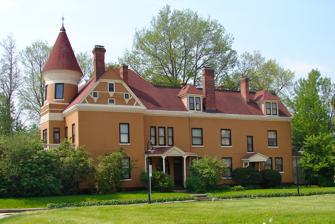
Building: Connor House (Rock Island, Illinois)
Country: United States of America
Year built: 1888
Historic house in Illinois, United States United States historic place Connor House U.S. National Register of Historic Places U.S. Historic district Contributing property Rock Island Landmark Show map of Illinois Show map of the United States Location 702 Twentieth St. Rock Island, Illinois Coordinates 41°30′18″N 90°34′19″W / 41.50500°N 90.57194°W / 41.50500; -90.57194 Area less than one acre Built 1888 Architect E.S. Hammatt Architectural style Queen Anne Romanesque Revival Classical Revival NRHP reference No. 88001227 Significant dates Added to NRHP August 11, 1988 Designated RIL 1987 The Connor House is an historic building located in Rock Island, Illinois , United States. It was designated a Rock Island Landmark in 1987. The house was individually listed on the National Register of Historic Places in 1988, and it was included as a contributing property in the Broadway Historic District in 1998. History It is thought that the house was built for industrialist Homer Lowery, and it is an early example of the Queen Anne style in the city. The house's brick construction was also an oddity in the area's other Queen Anne style homes. The house was extensively remodeled for Peter Fries’ daughter's wedding in 1906. The home was later owned by the Conner family and since 1944 by the Parker family. Architecture Davenport, Iowa architect E.S. Hammatt designed the house. He was also the architect for Lincoln School in Rock Island, as well as Kemper Hall and several additions made to St. Katherine's Hall in Davenport. In addition to the Queen Anne style, the house also exhibits elements of the Italianate style as well. It features a three-story conical tower, stylized shingles, symmetrical fenestrations, window bays, four varied porches, and stone window sills and lintels . Part of the remodeling project in 1906 was the full façade front porch. It features plain columns built atop brick piers and topped with Ionic capitals. The columns are in pairs and triplets. The large wing on the back of the house and the brick carriage house was also added in 1906. The Seventh Avenue side of the home features one of the best examples of residential stained glass in Rock Island. It contains a semi-circular stained glass panel atop a large square beveled glass sash. The 99 faceted jewels are fashioned in an asymmetrical floral design. References